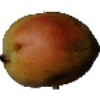
Label: Papaya 1